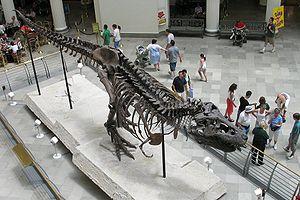
Le musée Field est un musée d'histoire naturelle situé à Chicago au 1400 South Lake Shore Drive, en bordure du lac Michigan. Il fait partie de l'ensemble connu sous le nom de Museum Campus, dans le coin sud-est de Grant Park. Le musée Field fut conçu par Daniel Burnham et le cabinet d'architectes Graham, Anderson, Probst & White. L'architecture de l'immeuble reflète le style néo-classique initié par l'exposition universelle de 1893 dans les années 1890. Il ouvre sous le nom de Columbian Museum of Chicago le 16 septembre 1893 mais est renommé en 1905 en hommage à Marshall Field, un important donateur. La collection du musée contient plus de vingt-quatre millions de spécimens qui représente qu'une petite portion de la collection complète. Le président du musée est Richard W. Lariviere. Le bâtiment a été classé sur la liste du Registre national des lieux historiques le 5 septembre 1975.